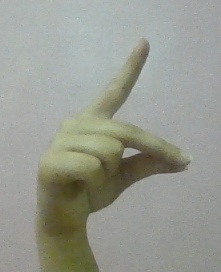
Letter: ta